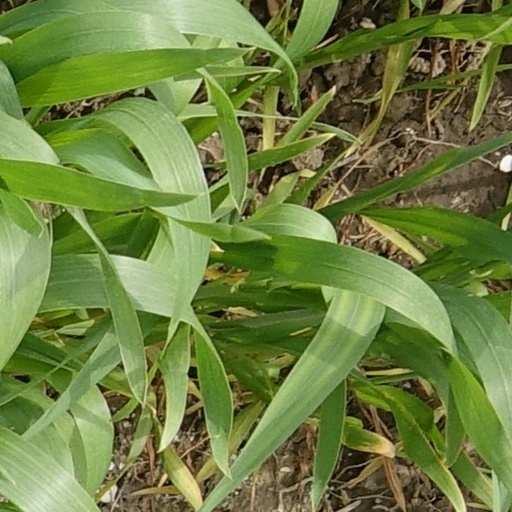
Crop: wheat